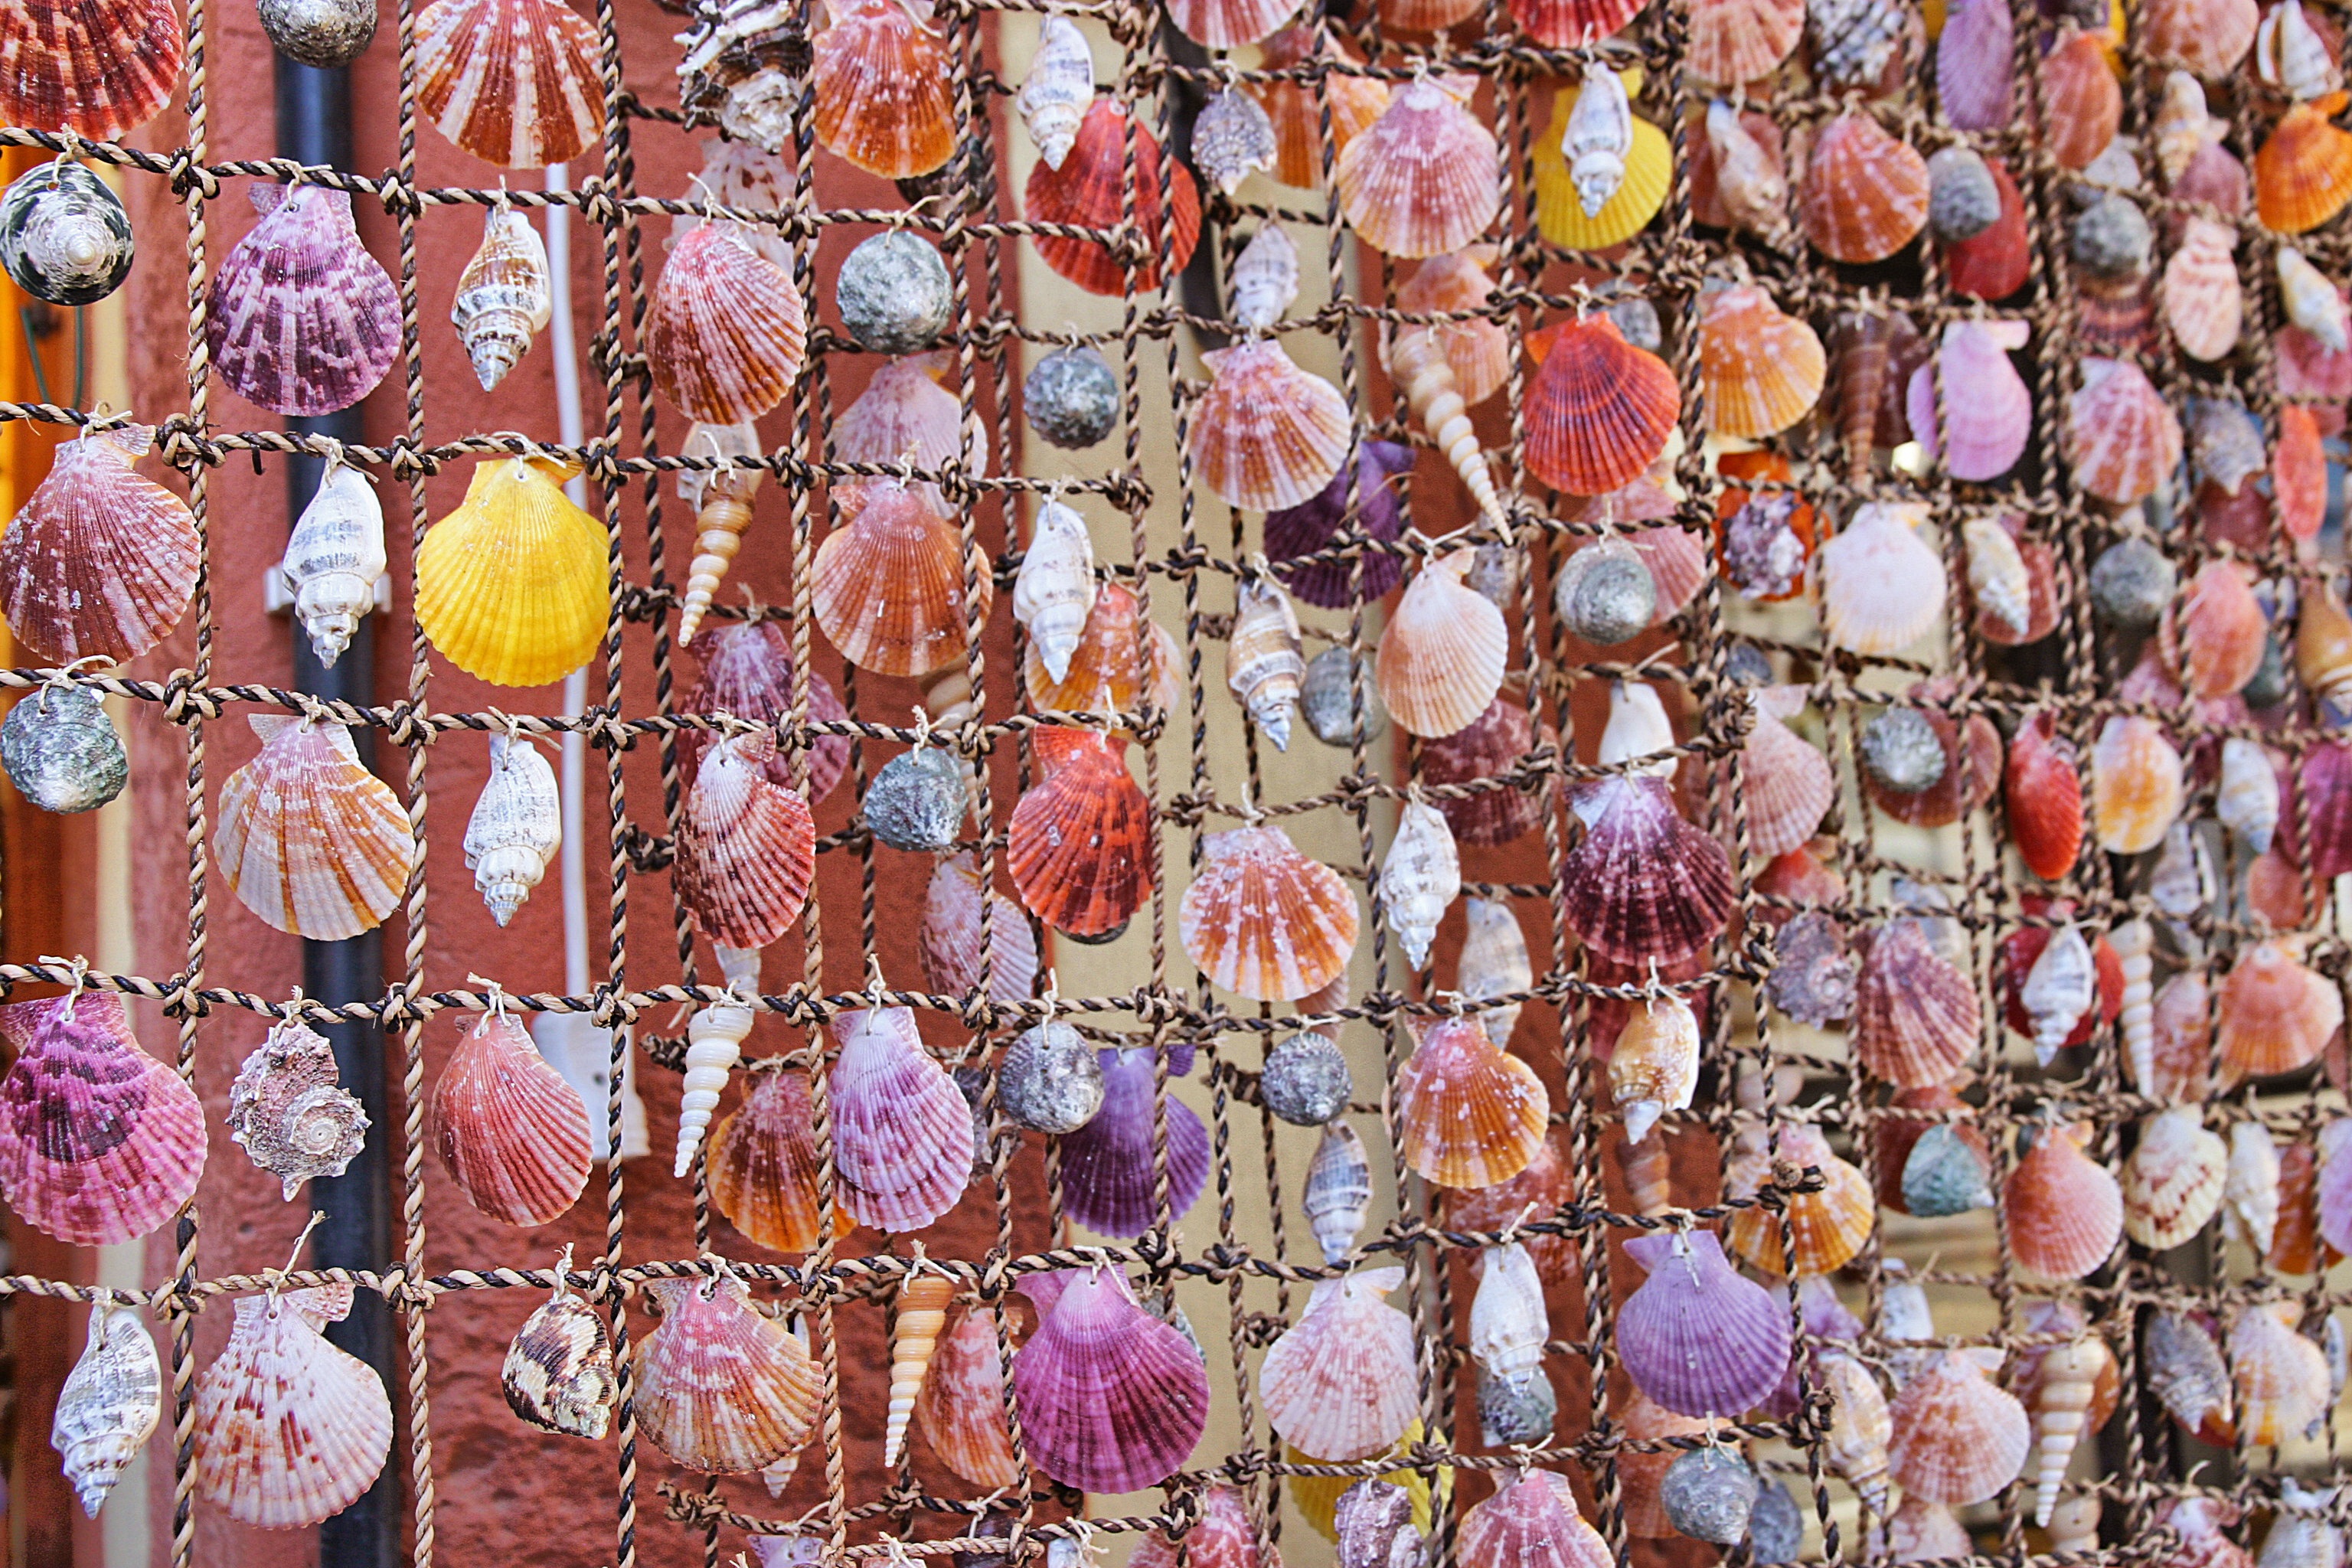
pattern, food, ornament, shells, art, retail, mussels